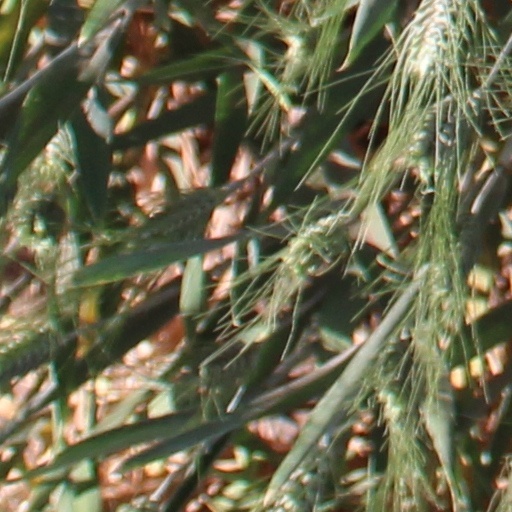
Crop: wheat